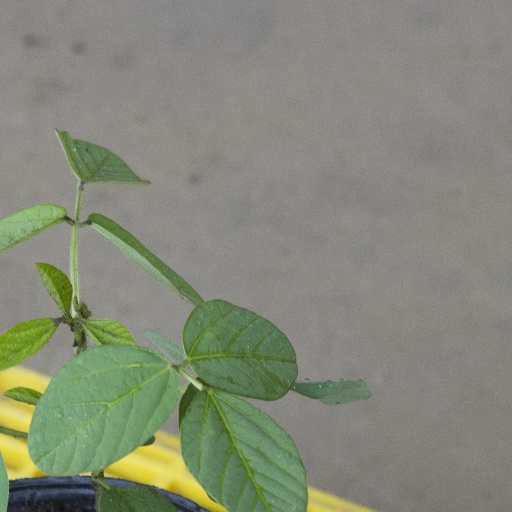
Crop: soybean